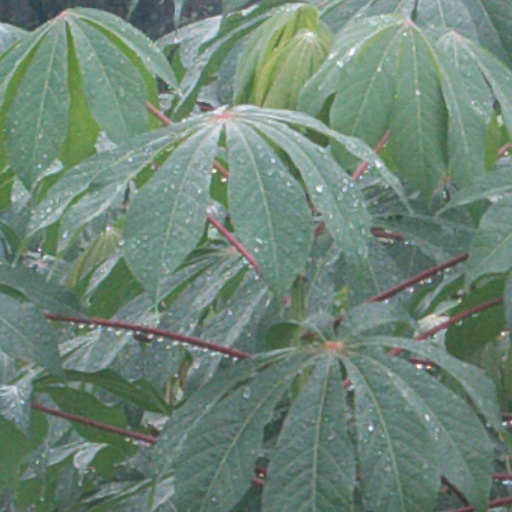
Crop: cassava